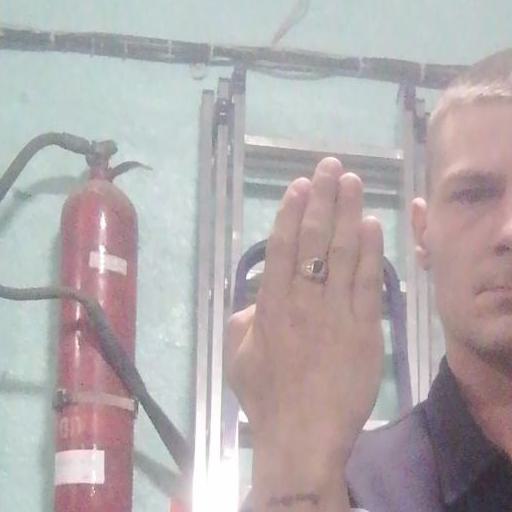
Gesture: stop_inverted